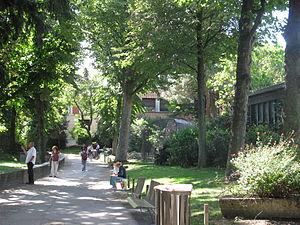
Le Vivarium de la Ménagerie du Muséum National d'Histoire Naturelle. Español: El Vivarium de la Ménagerie del Museo Nacional de Historia Natural (a derecha), construido en 1926 sobre la base de los planos de René Jeannel, y con los fondos de la «
René Gabriel Jeannel, né le 23 mars 1879 à Paris 4ᵉ et mort le 20 février 1965 à Paris 7ᵉ, est un naturaliste français, à la fois zoologiste, entomologiste, botaniste, géologue, paléontologue, préhistorien, spéléologue, explorateur et biogéographe.
Le Muséum national d'histoire naturelle est un établissement français d'enseignement, de recherche et de diffusion de la culture scientifique naturaliste. Fondé en 1793 en continuité du Jardin royal des plantes médicinales créé en 1626, c'est l'un des plus anciens établissements mondiaux de ce type. Il est doté du statut de grand établissement et placé sous la double tutelle administrative des ministères de l'Enseignement supérieur et de la Recherche et de l'Environnement. Son siège est le jardin des plantes de Paris mais il comporte d'autres sites, aussi bien à Paris qu'en différents lieux de France. Le Muséum dispose d'un personnel d'environ 2 200 membres dont 500 chercheurs. Depuis la réforme de 2014, il est dirigé par un président, assisté de directeurs-généraux délégués.
La ménagerie du Jardin des plantes est un parc zoologique public du Muséum national d'histoire naturelle, situé à Paris dans le 5ᵉ arrondissement. Fondé en 1794 à l'initiative de Bernardin de Saint-Pierre, ce zoo est l'un des plus anciens du monde toujours ouverts au public. Depuis 1993, tous les bâtiments sont classés monuments historiques.